Government of Turkey

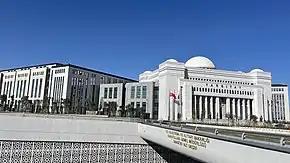
Court of Cassation in Ankara, Turkey.

The Constitutional Court, the Court of Cassation, the Council of State, and the Court of Jurisdictional Disputes are the supreme courts mentioned in the judicial section of the Constitution. The courts operate within the framework of civil law.